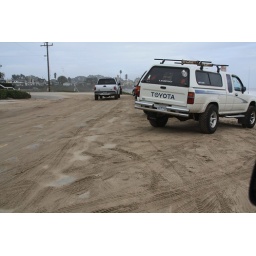
beach took over the road